Child abduction

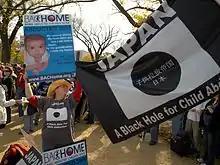
Photographs of the Rally to Restore Sanity and/or Fear

Since February 2006, France has adopted a nationwide alert system, Alerte Enlèvement, which broadcasts (via radio, television, street signs and airport and train stations screens) crucial information when an abduction of a minor takes place. The French Penal Code describes the fact of "without order of a constituted authority and except as ordered by law, to stop, to remove, to detain or to kidnap a person" punishable by twenty years of imprisonment. If the victim is mutilated or permanently disabled as a result of the kidnapping, the offense is punishable by thirty years of imprisonment and by life imprisonment when it is preceded or accompanied by torture or "barbaric acts".